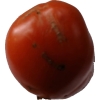
Label: tomato